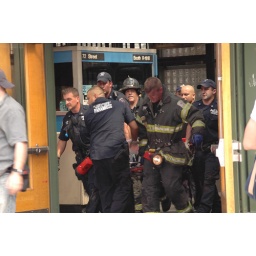
72nd Street and Broadway..confirmed person under a train